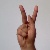
The image shows a hand gesture representing the letter 'K' in Indian Sign Language.